Pillar of Yzeures-sur-Creuse

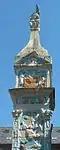
Color copy of the Igel mausoleum

A controversy arose between Bosseboeuf and La Croix regarding their respective roles in the discovery and interpretation of the blocks, which were associated with several buildings, including a monumental pillar, a "fanum"-type temple with a polygonal "cella", and an altar associated with one of the former. Three blocks (out of five probable ones) permitted the reconstruction of a monumental inscription (dedication to Minerva), which does not seem to relate to the pillar itself but more likely to the temple. Father de La Croix provided a detailed account of his disagreements with the SAT in a memoir he sent in 1896 to several scientific authorities, including the Committee for Historic and Scientific Works. He asserted that he undertook the excavations only due to SAT's inaction. In contrast, the SAT stated that it intended to carry out the work and had allocated funds for this purpose. However, this was not possible due to an agreement between Father de La Croix and the municipality of Yzeures. Father de La Croix was repeatedly referred to as a "foreign archaeologist", alluding to his Belgian nationality.